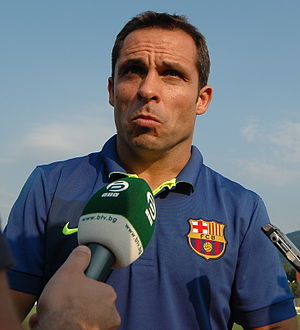
Sergi Barjuán
Sergi Barjuán i Esclusa eller bare Sergi er en tidligere spansk fodboldspiller, der spillede som venstre back. Han var på klubplan tilknyttet FC Barcelona og Atlético Madrid, med længst tid i Barcelona, hvor han var tilknyttet i ti sæsoner.